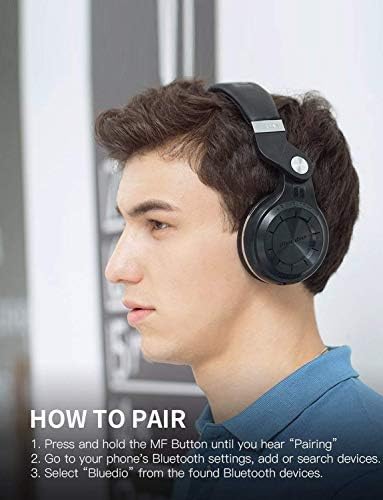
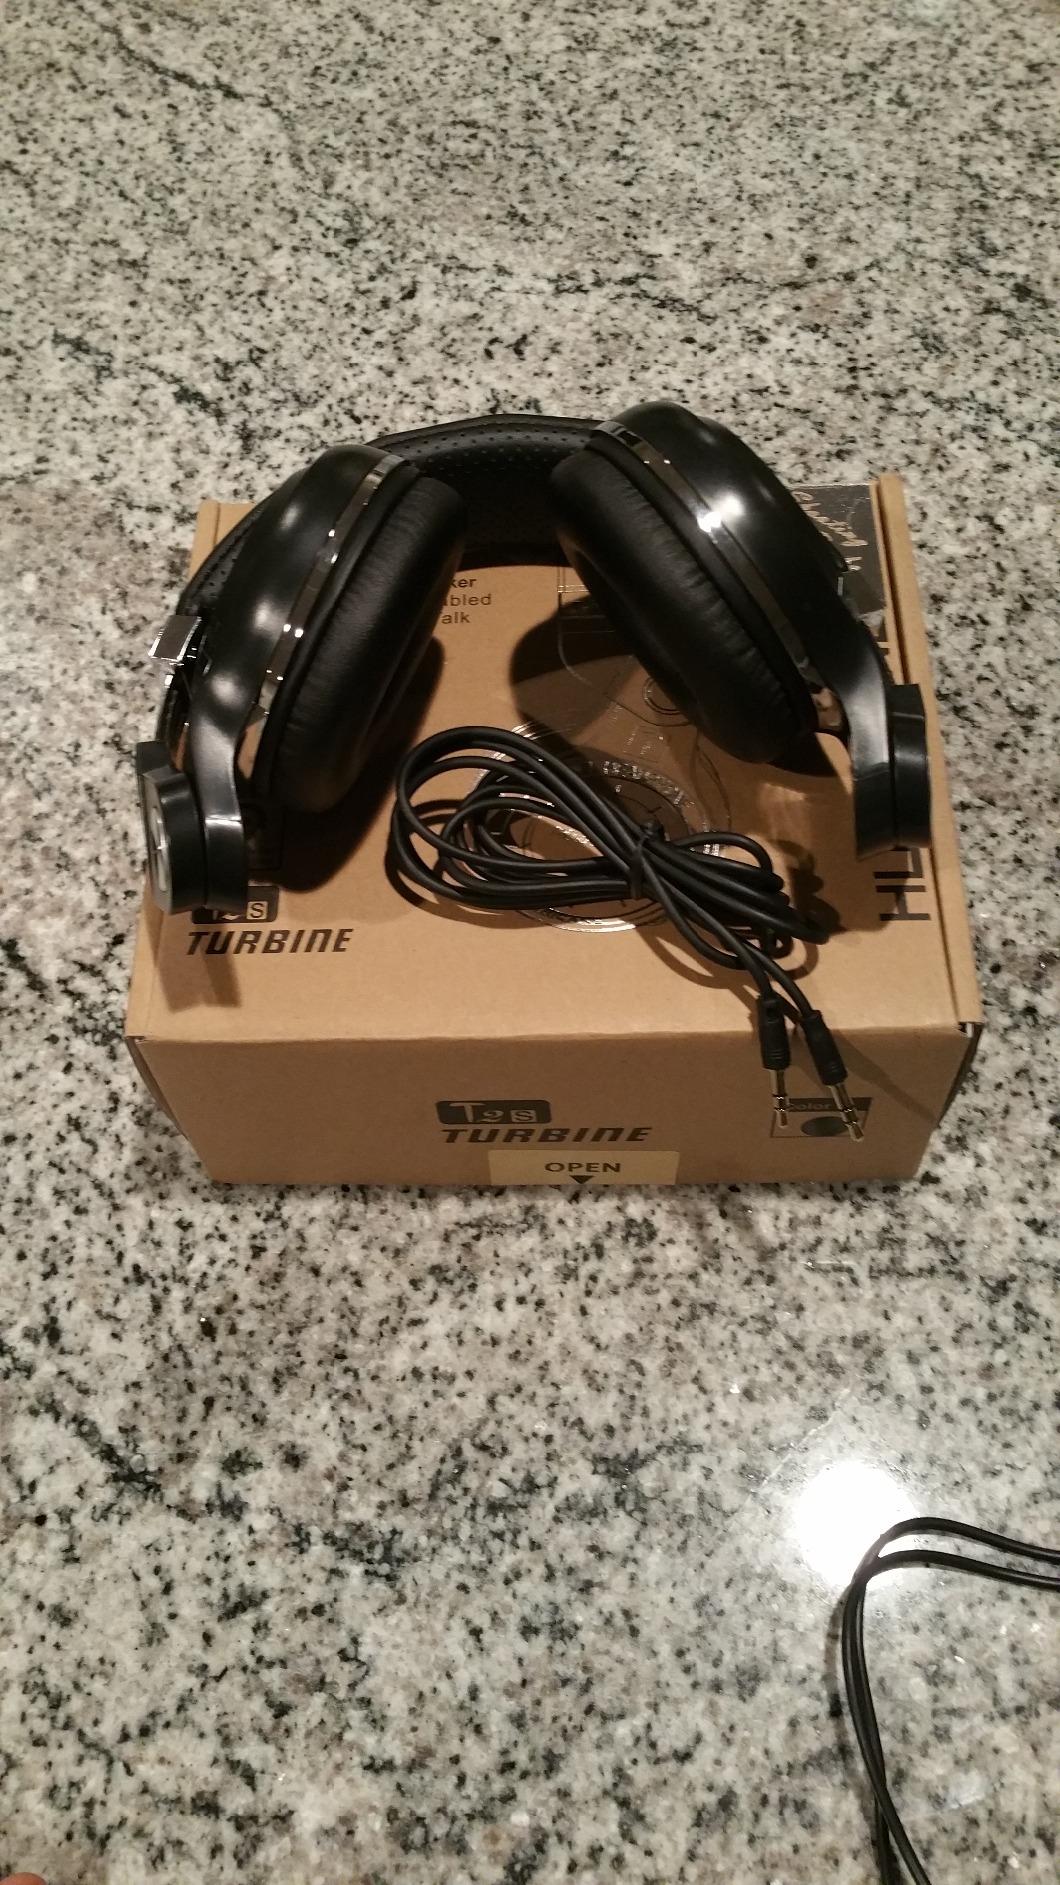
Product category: headphones
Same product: yes